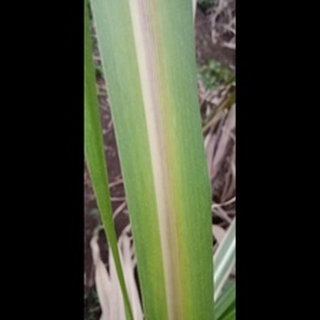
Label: sugarcane_yellow_leaf_disease